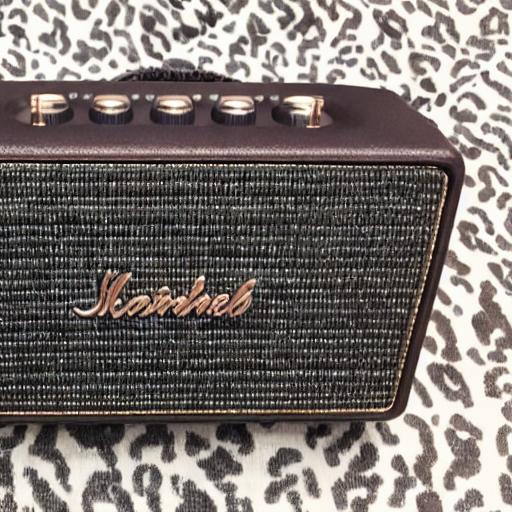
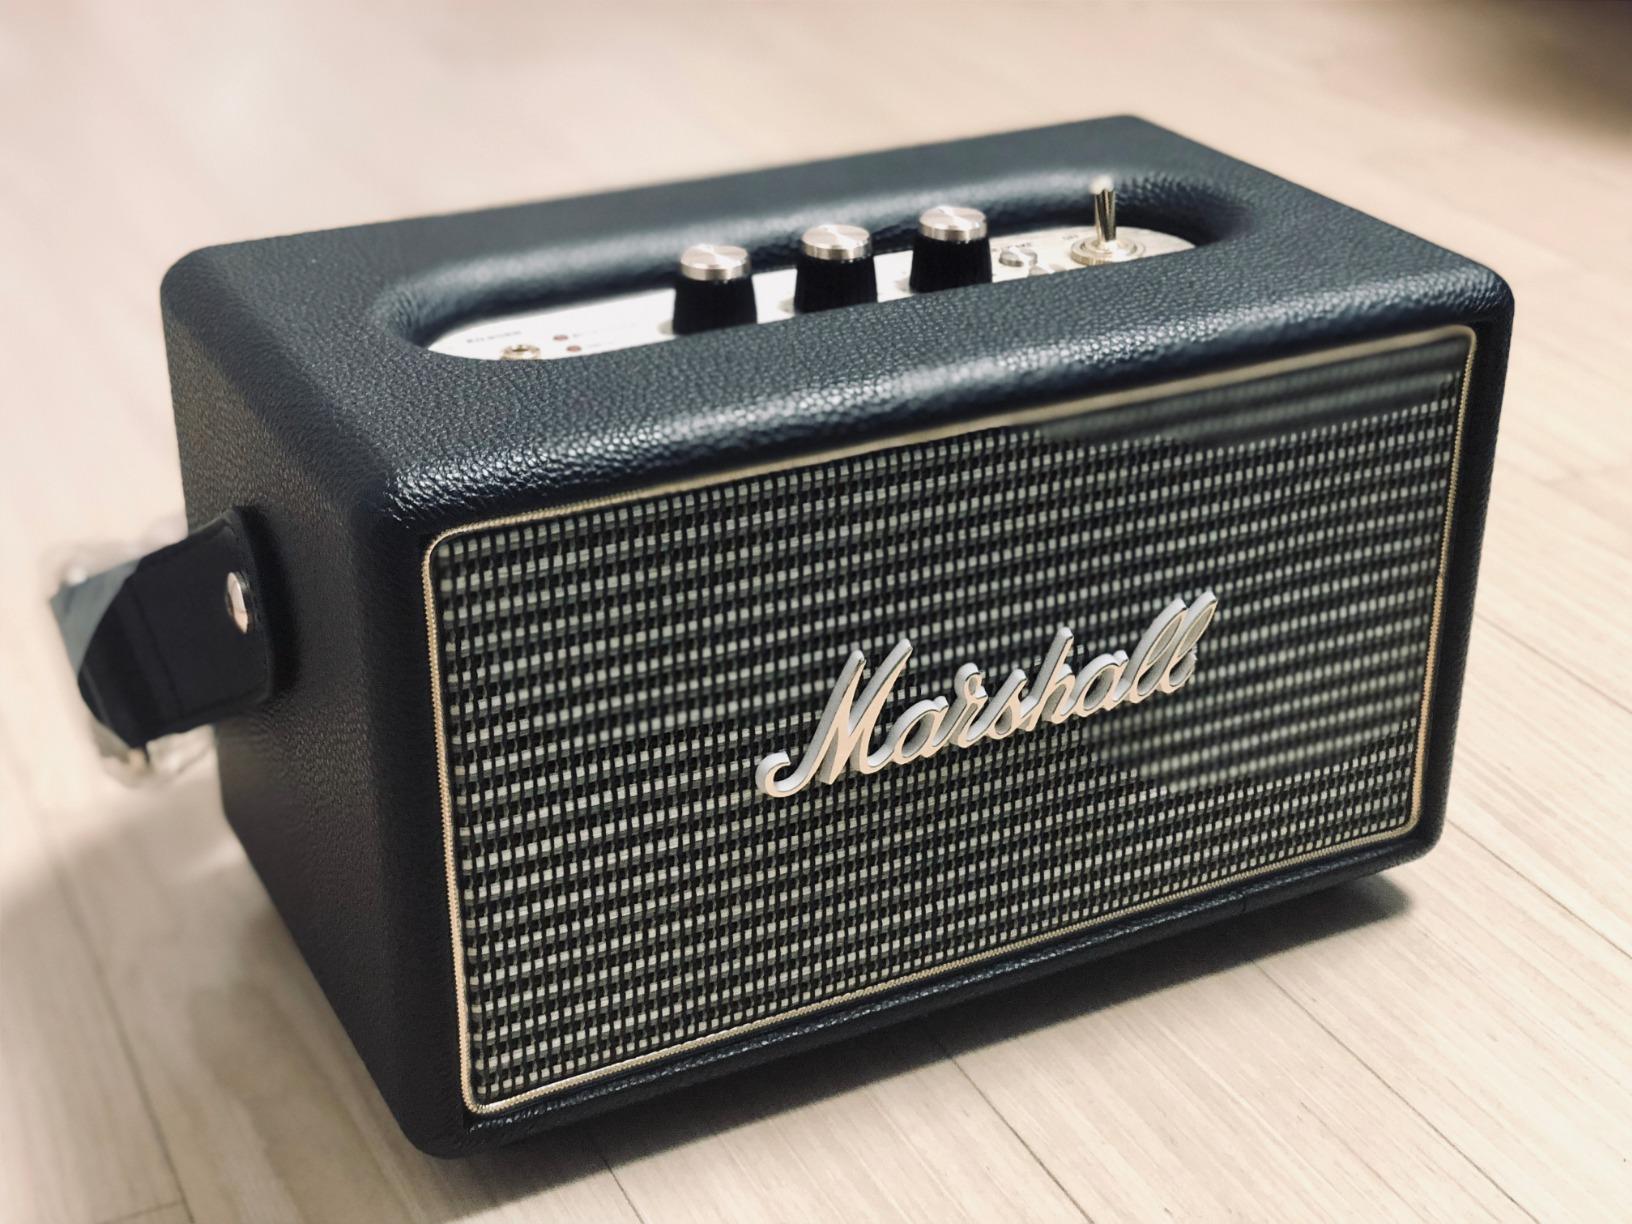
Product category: speaker
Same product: no